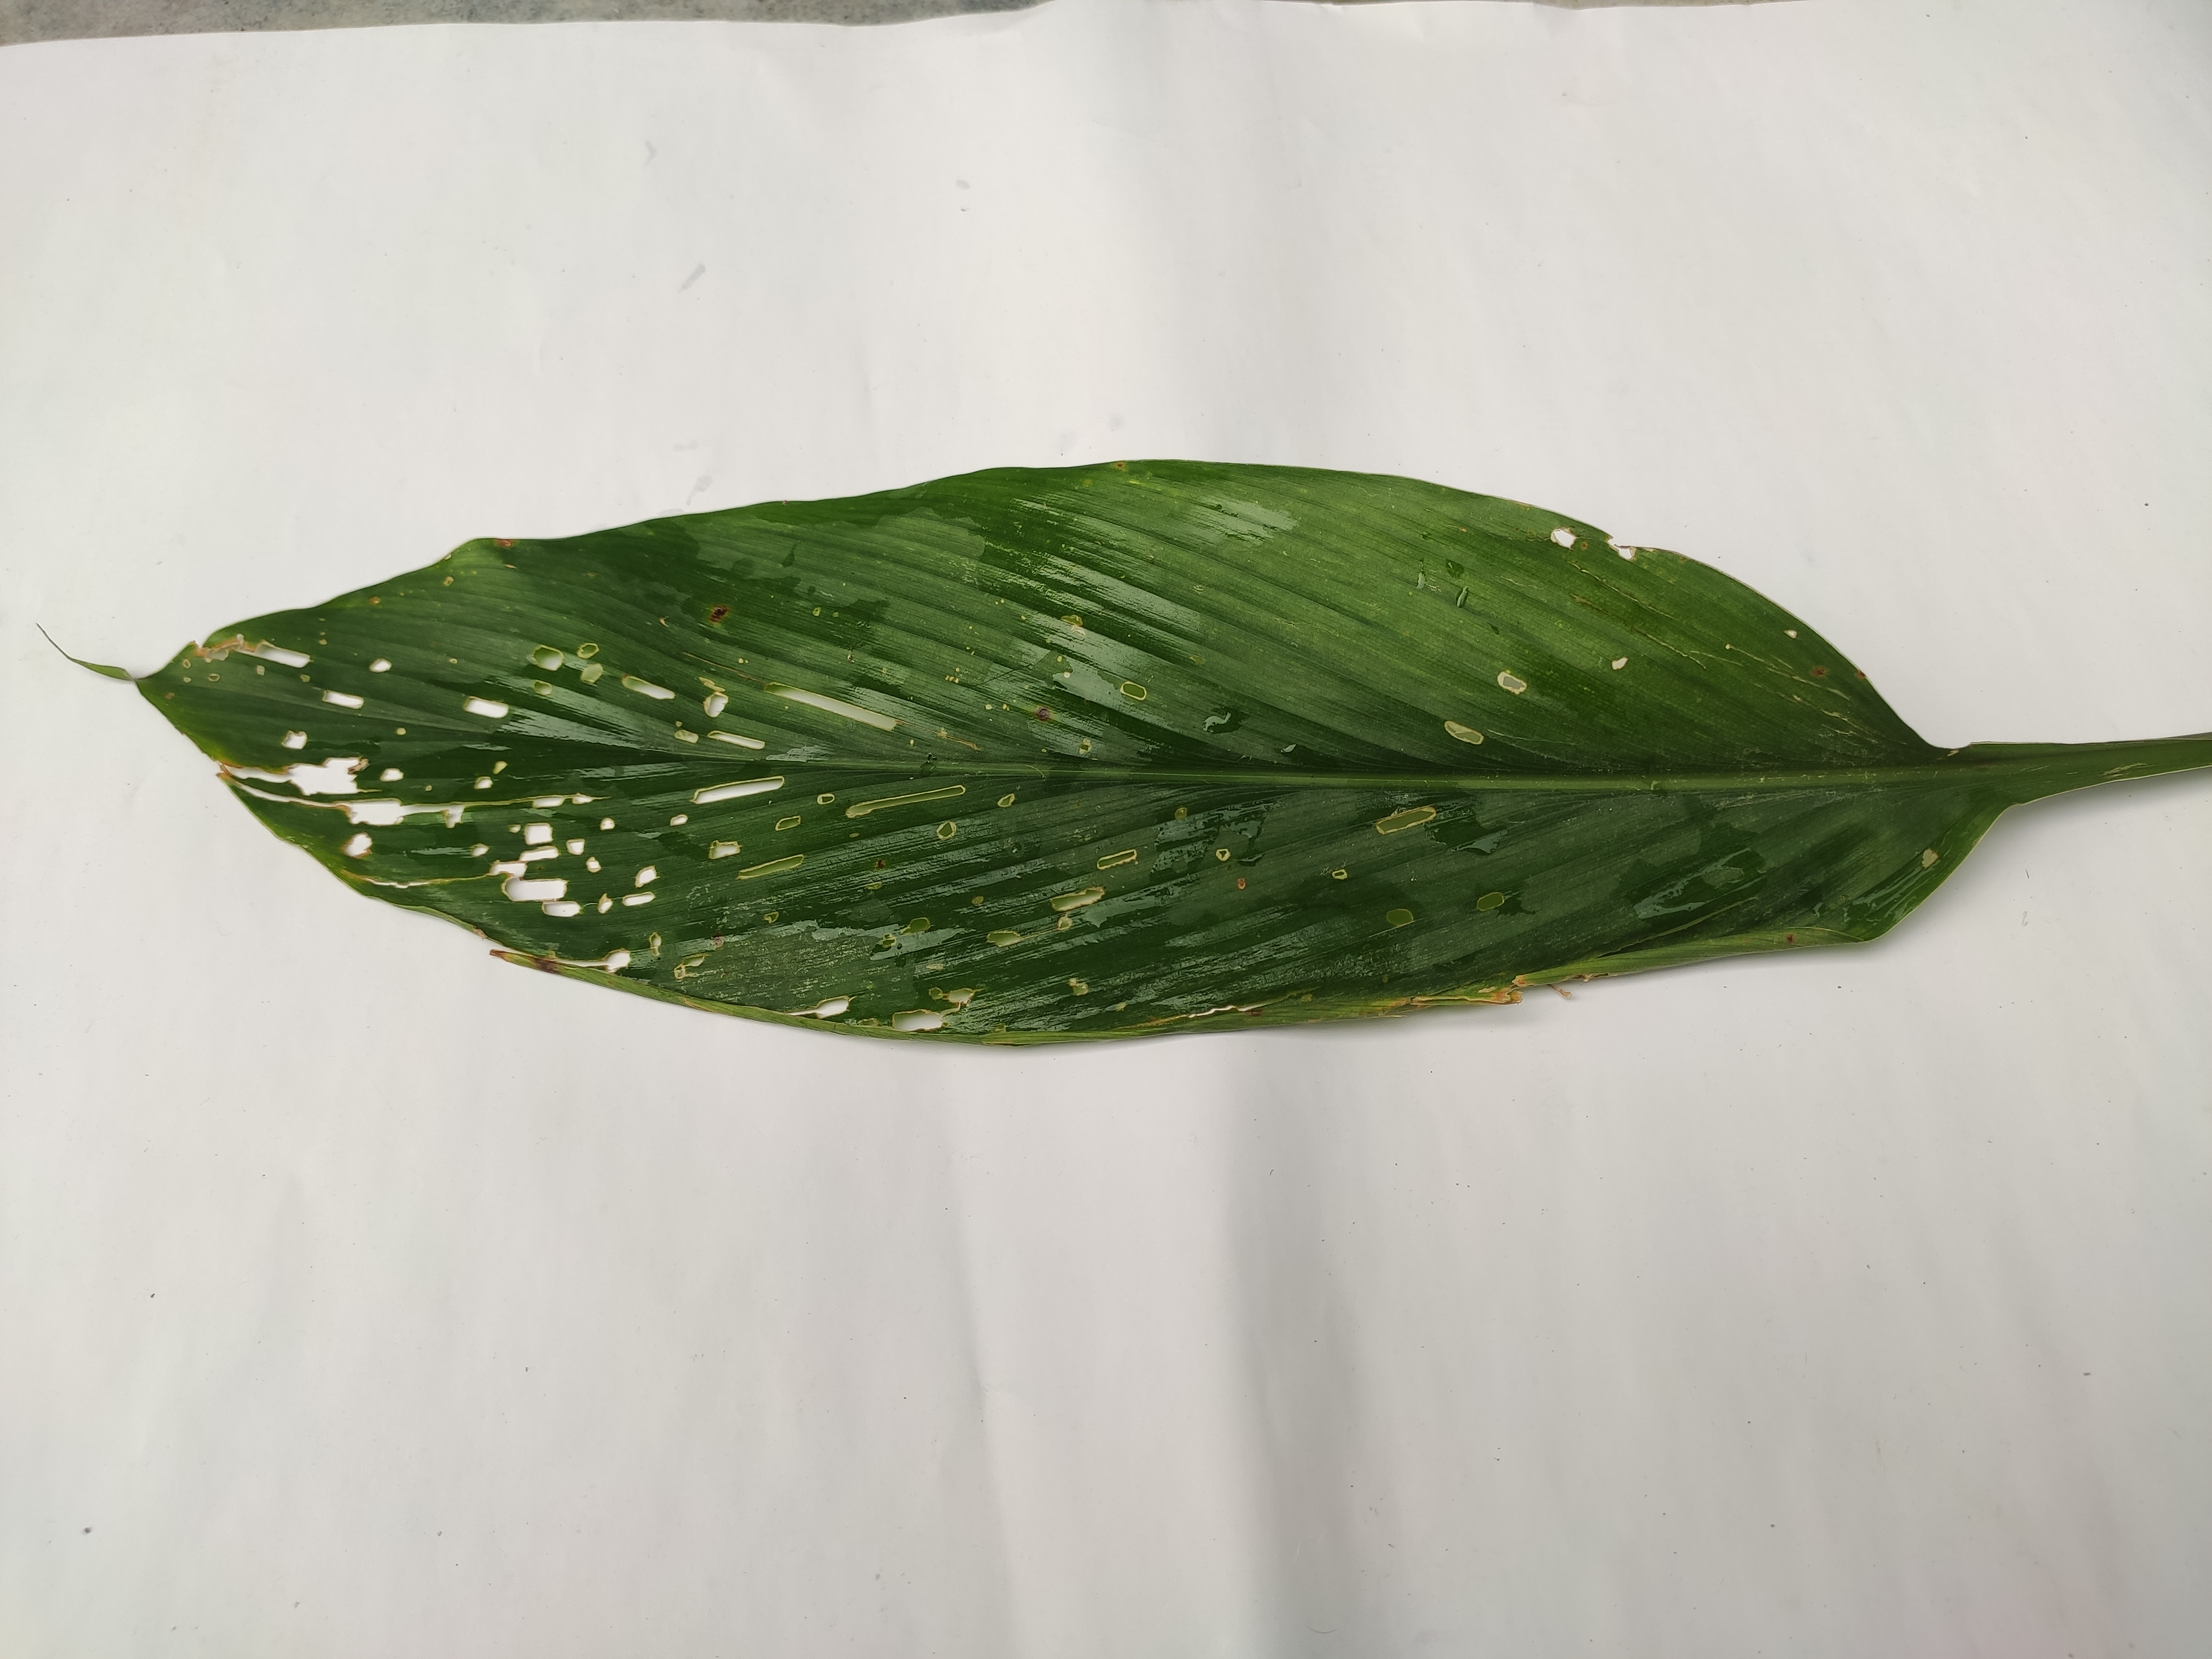
Label: Aphids_Disease